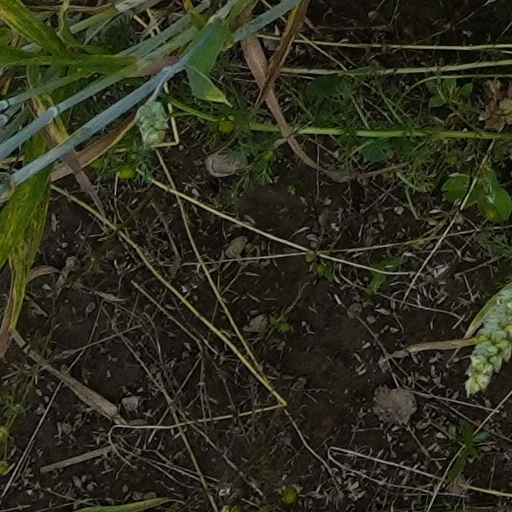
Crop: wheat